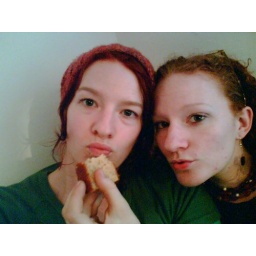
Bec &amp;amp; Rach-- banana cake for Father's Day lunch over at Jj's.